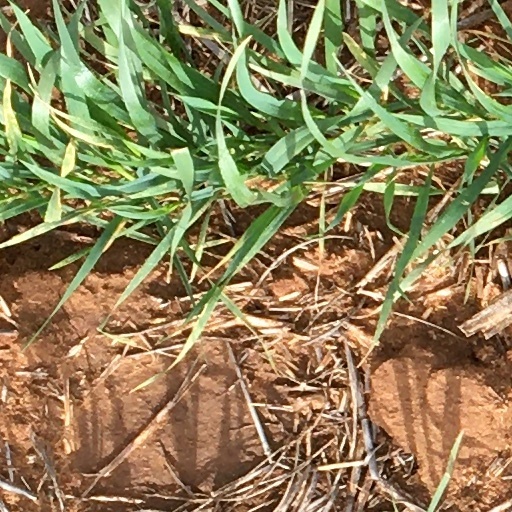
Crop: wheat